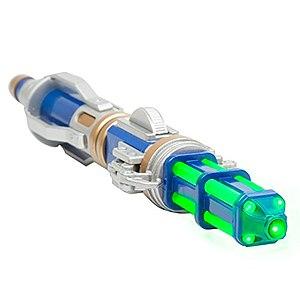
Le tournevis sonique du douzième Docteur.